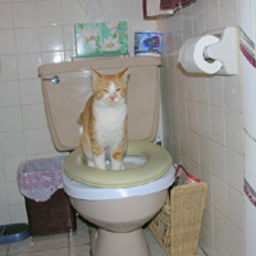
A cat sitting on top of a brown toilet seat next to a toilet.
A cat is standing on a open toilet
A cat stands in the middle of a toilet.
A cat that is standing on a toilet seat.
Yellow and white cat sitting on top of a toilet.